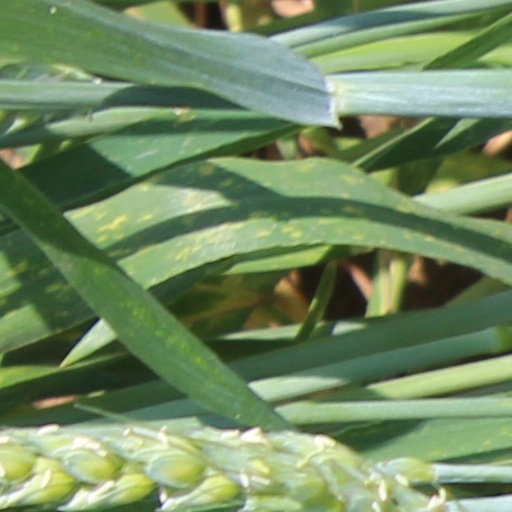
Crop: wheat